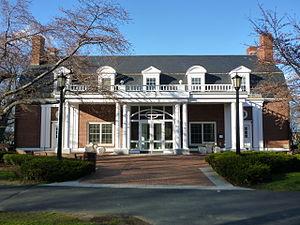
L'université Tufts est une institution éducative de Somerville et Medford, près de Boston, États-Unis, fondée en 1852.